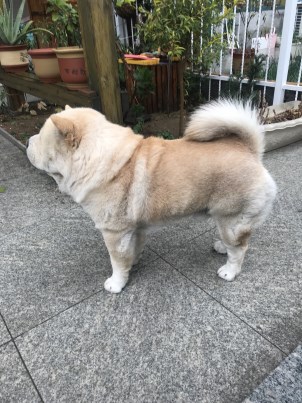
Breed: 329-n000119-chow